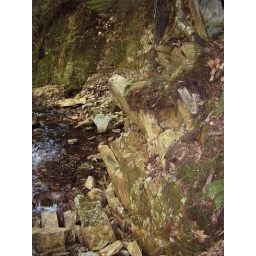
Marble rock face - eroded by Broad Brook